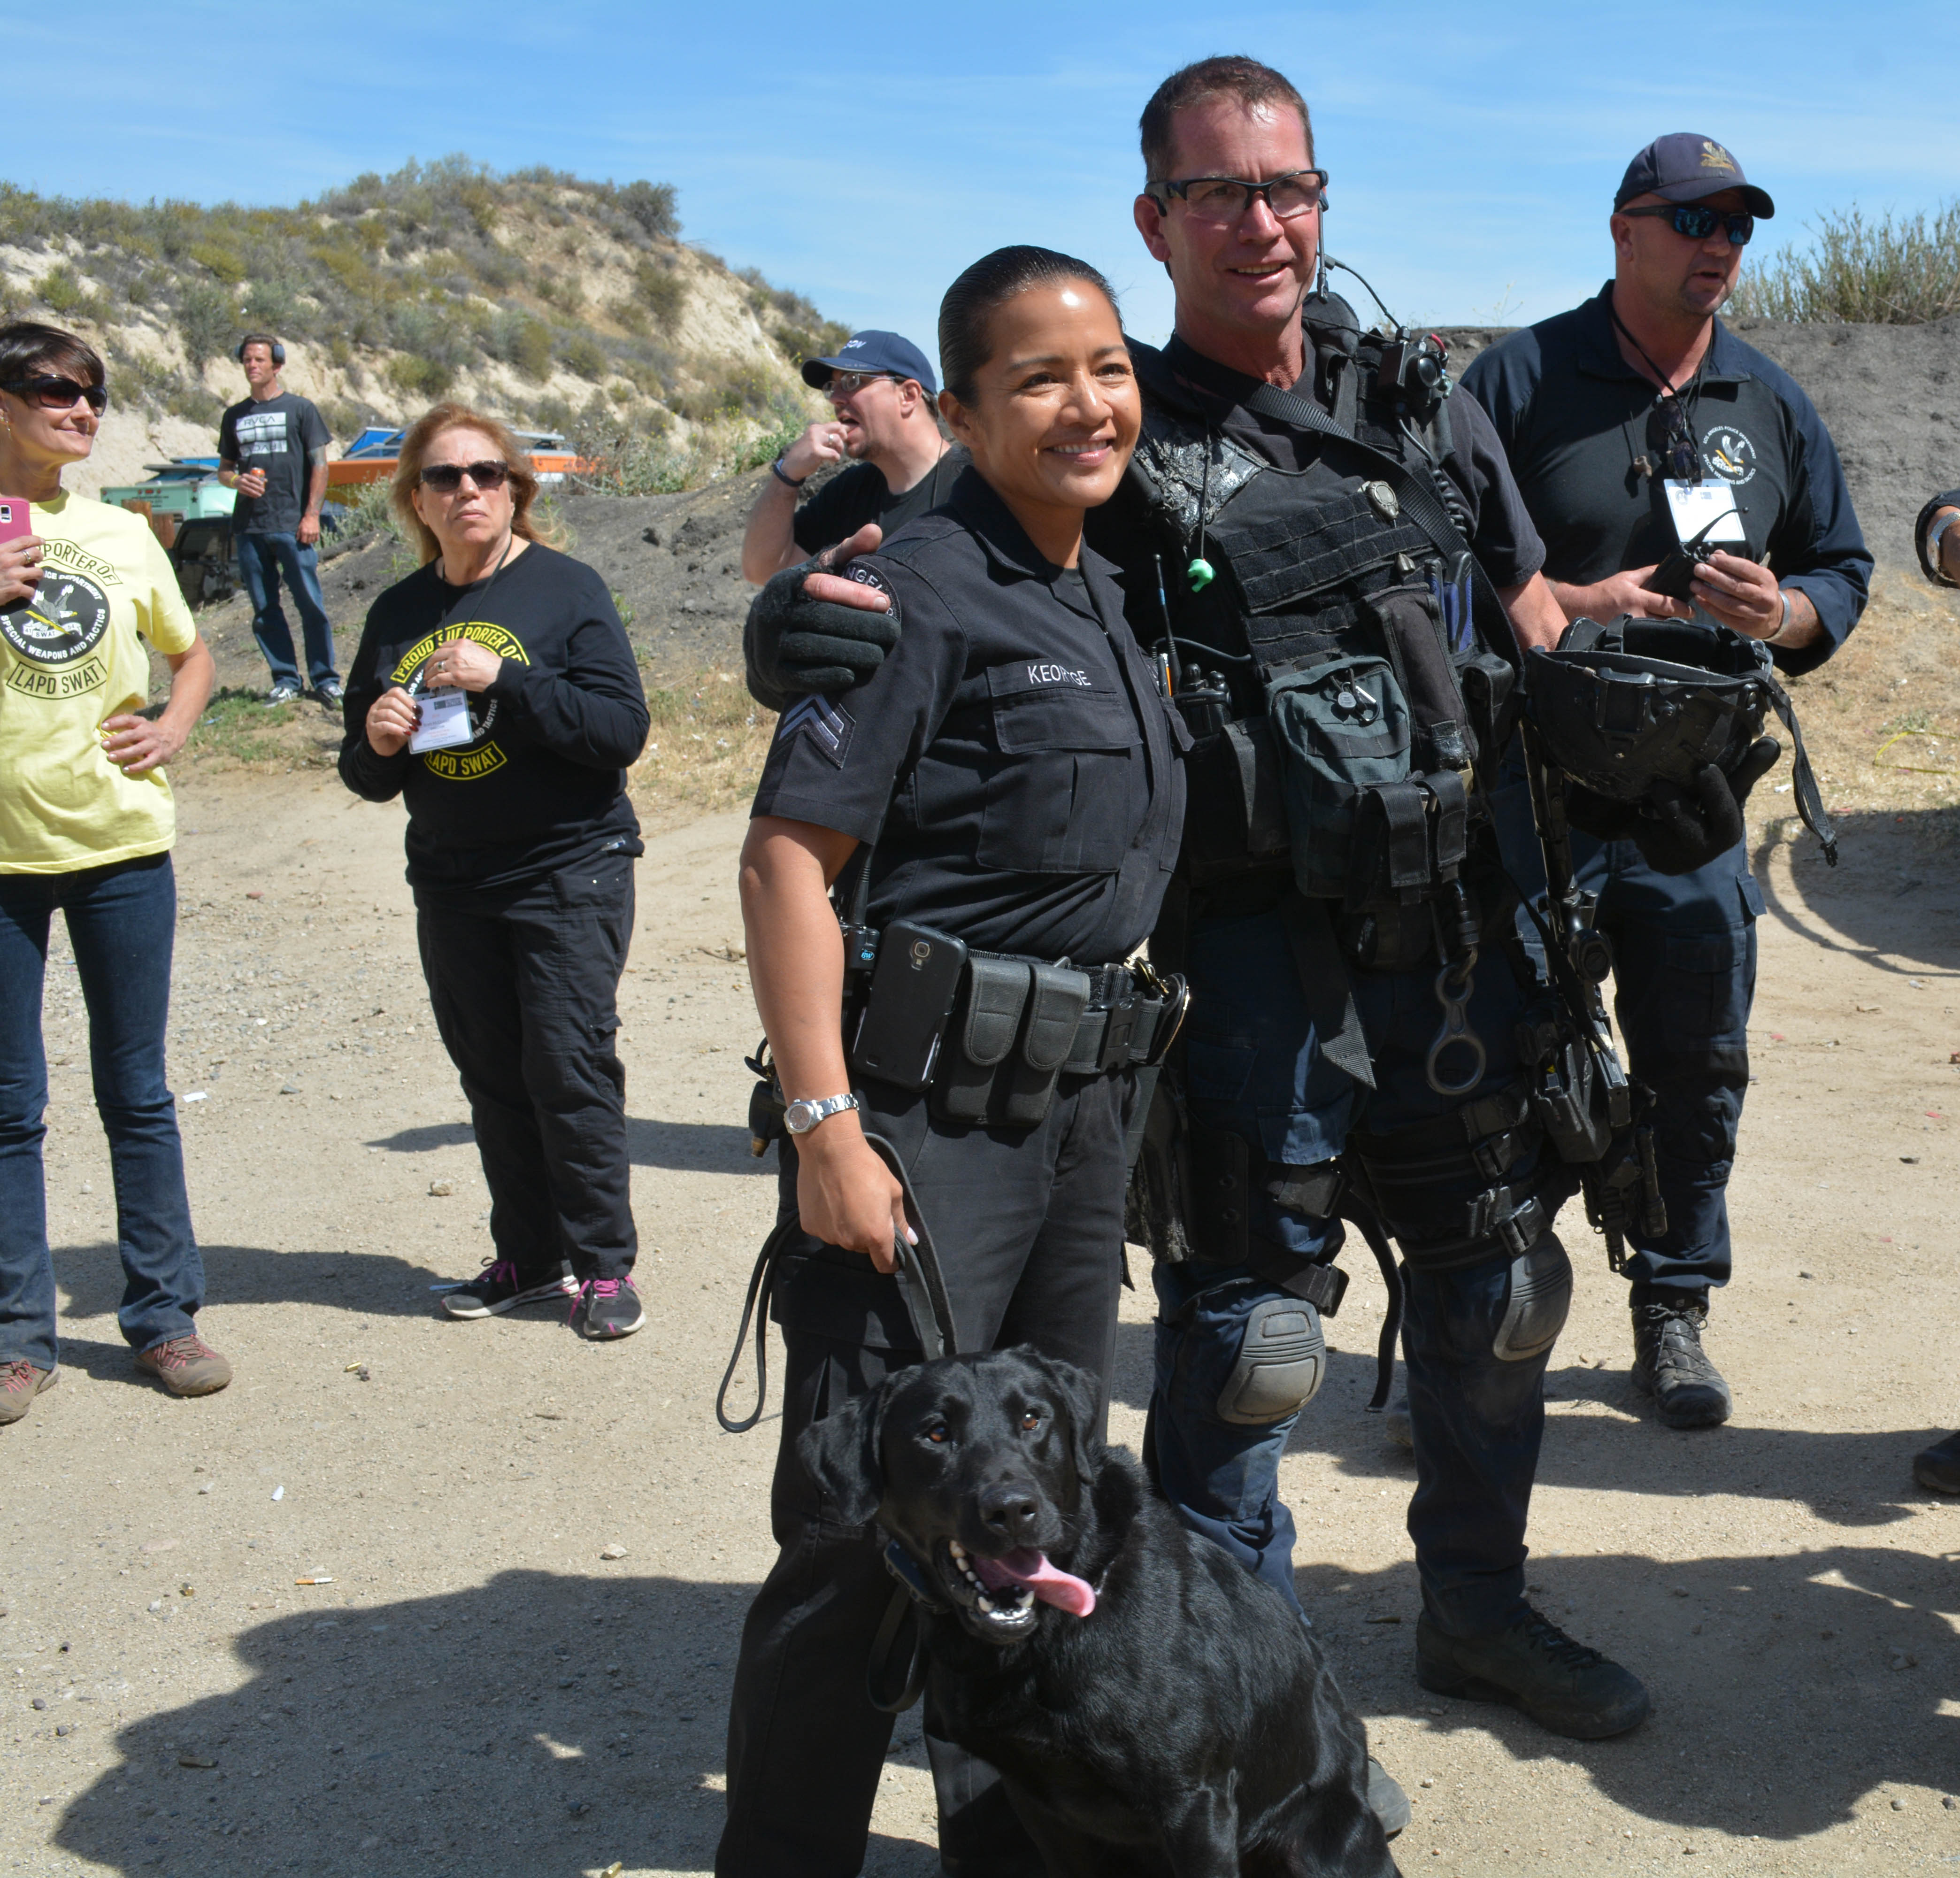
person, people, profession, police, official, troop, police officer, military police